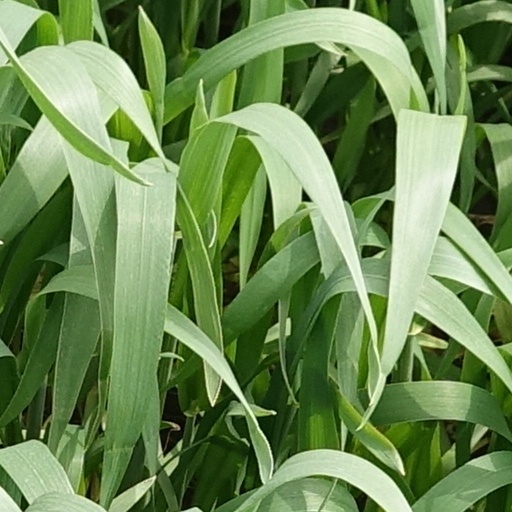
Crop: wheat